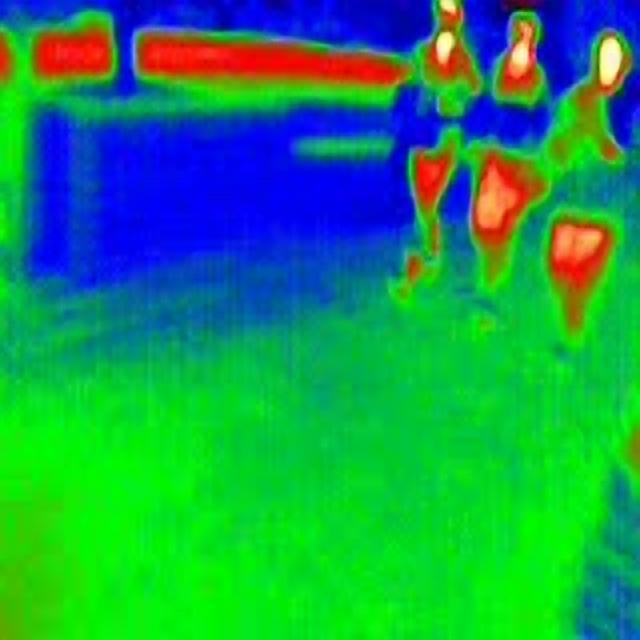
Detected objects:
label: person
label: person
label: person